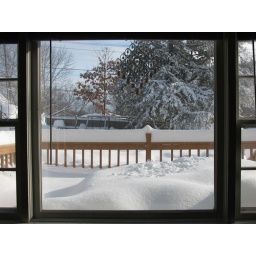
Picture window in the kitchen and the deck... sort of.